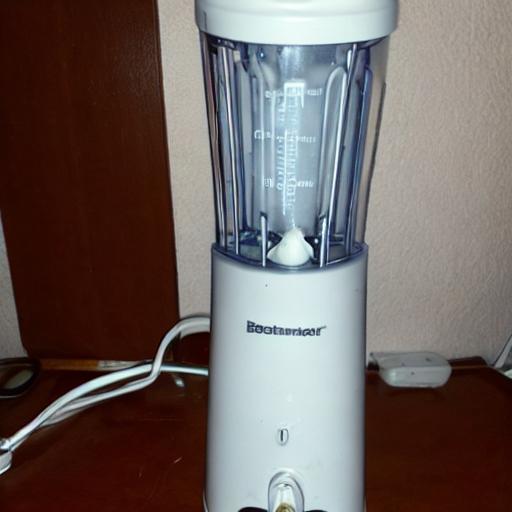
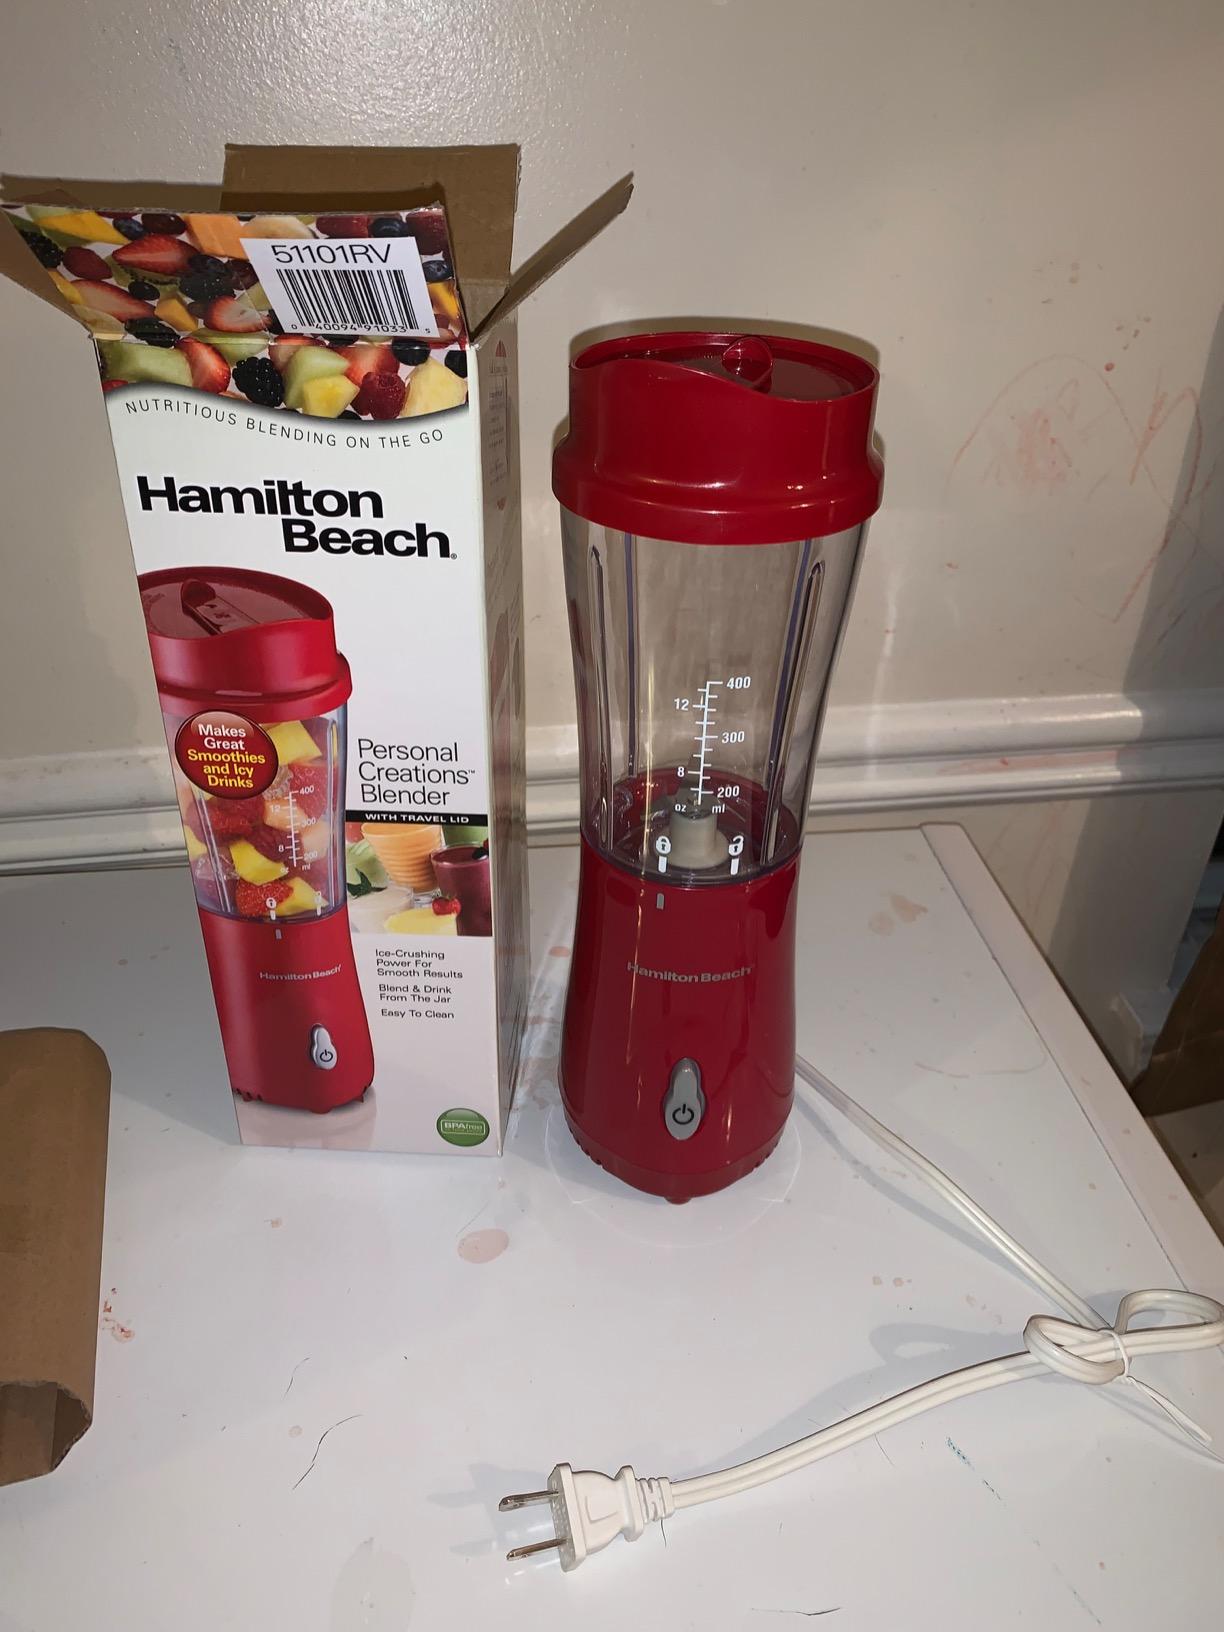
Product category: items_blender
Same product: no